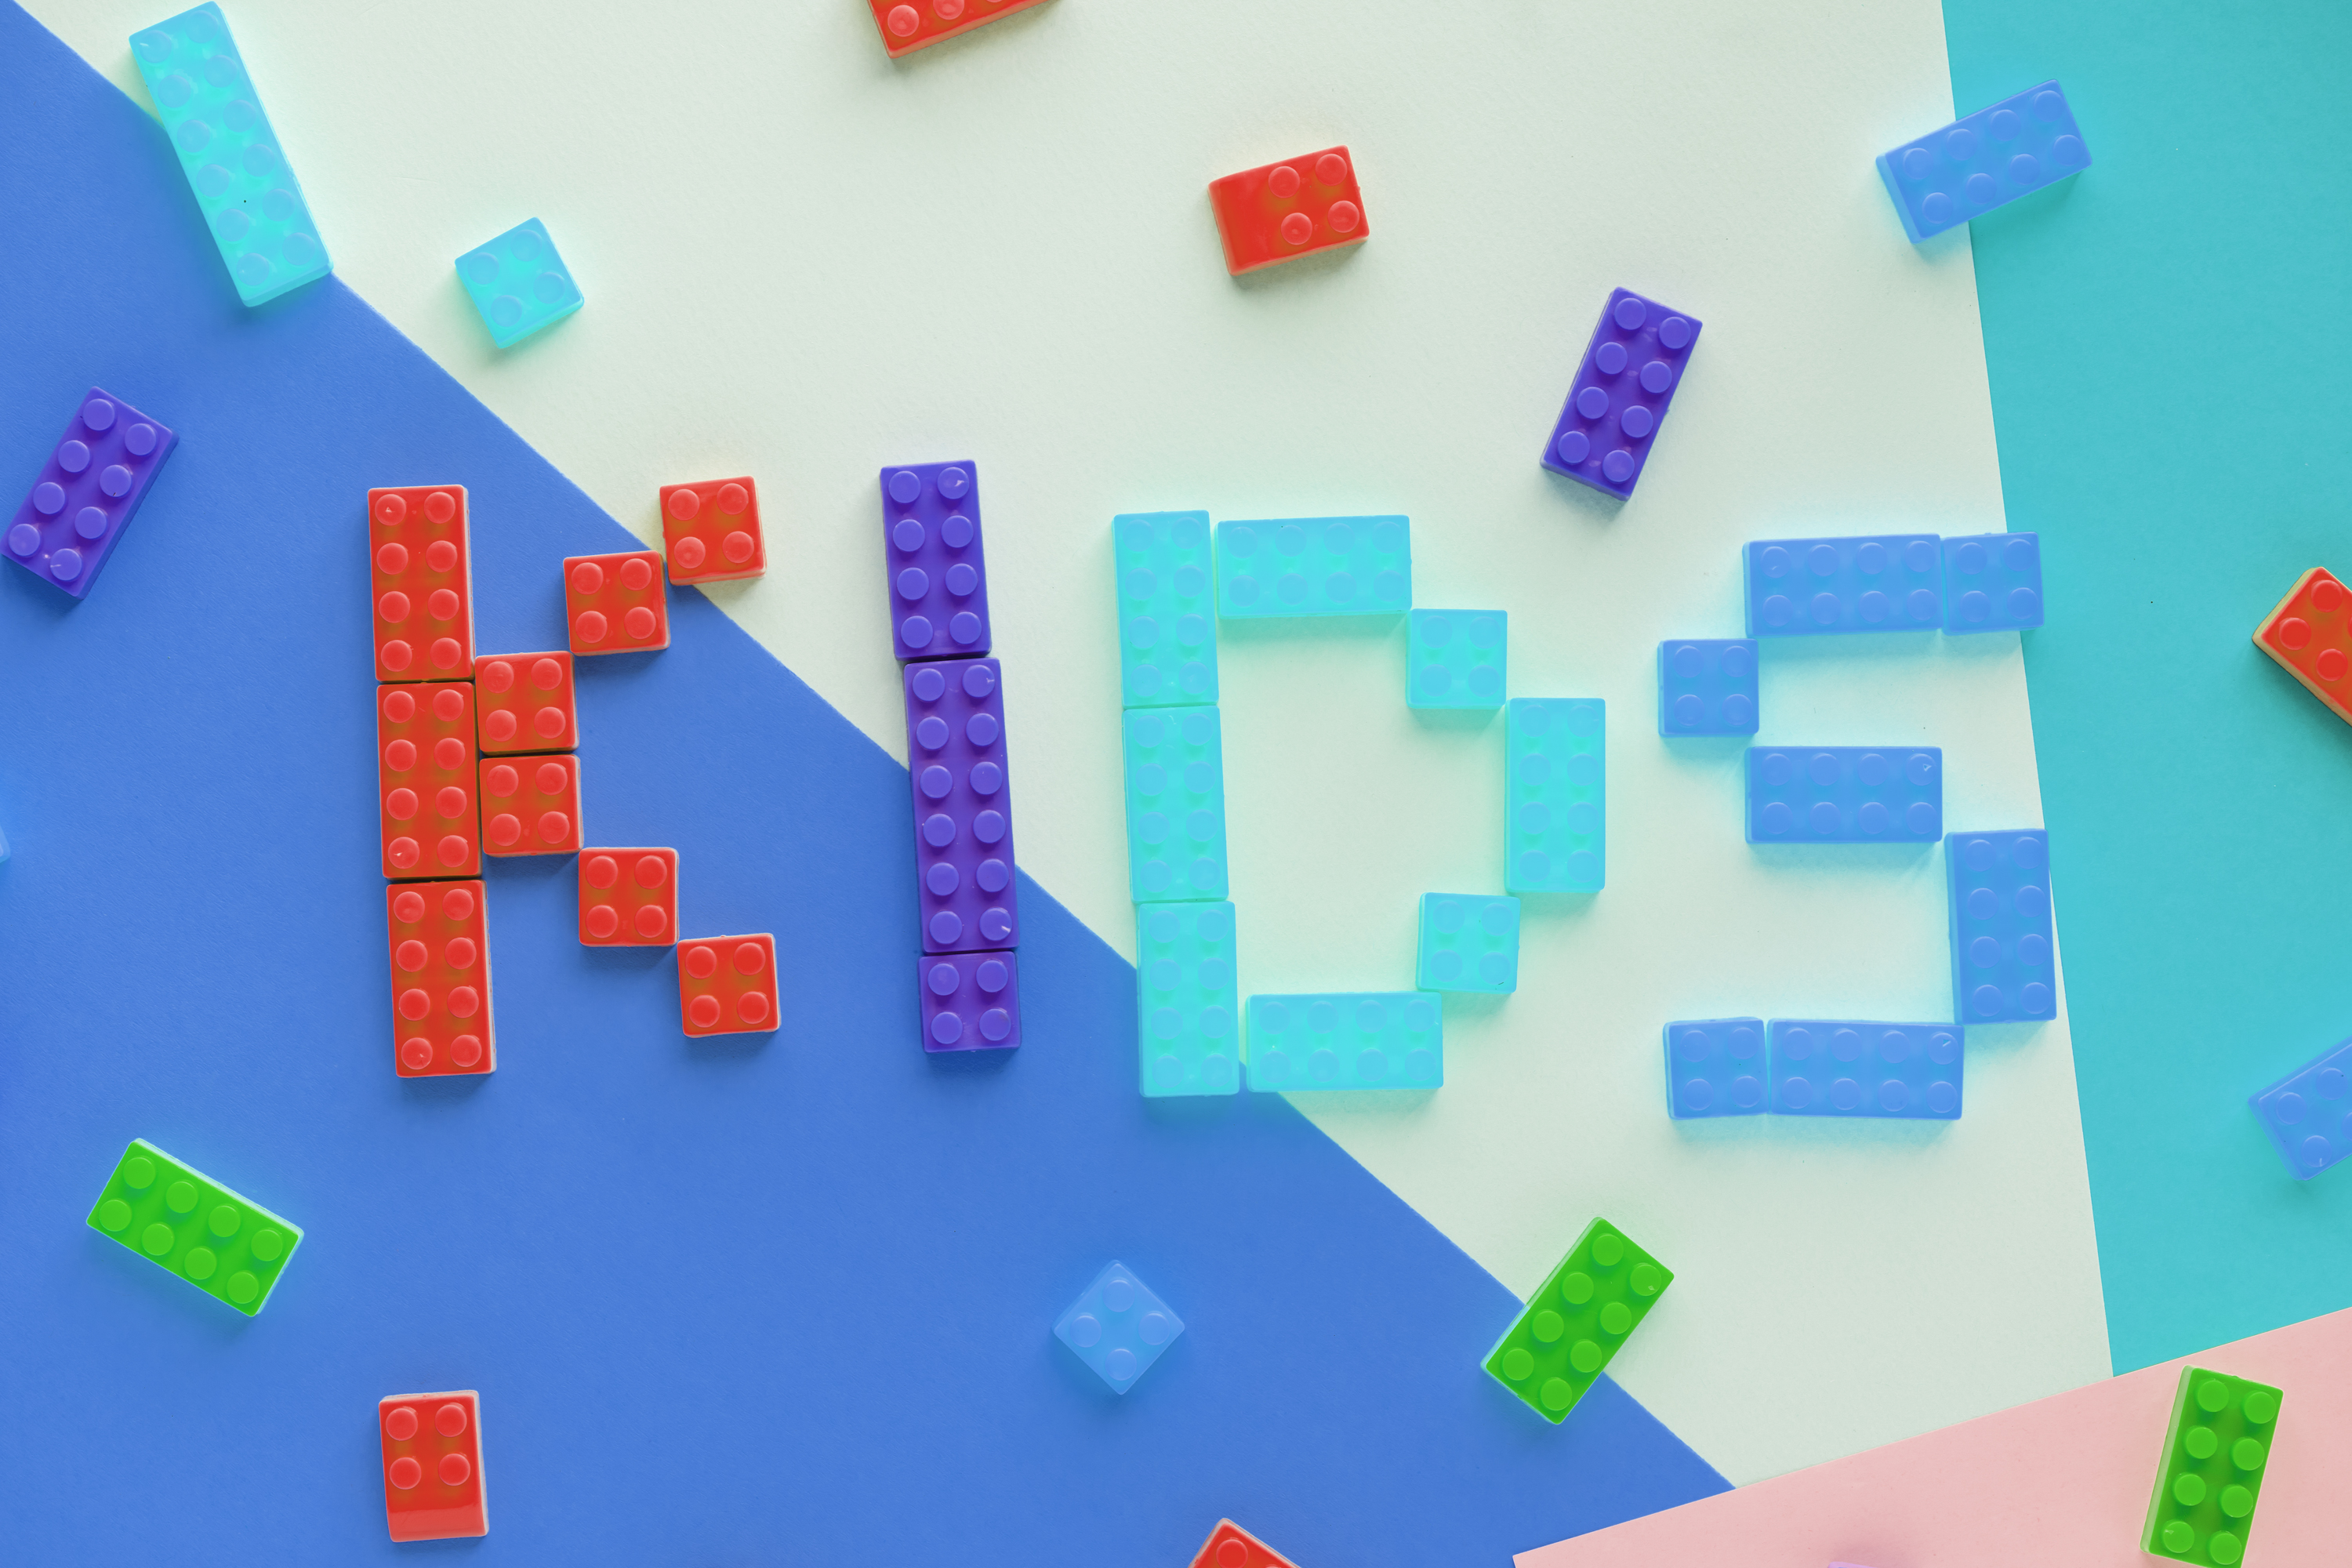
font, funky, idea, kids, kindergarten, learn, learning, lesson, letters, message, pattern, plastic, playroom, preschool, primary, school, spelling, stack, studying, text, theme, toy, word, blue, product, play, material, toy block